MC Lars

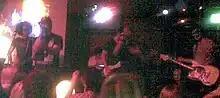
MC Lars performing with Wherewolves at Bang! Nightclub, Melbourne (May 2009)

His live shows combine laptop-driven beats with live instrumentation, visual projections, and spoken word, and he has performed solo or with full bands assembled from frequent collaborators. In May 2007, while on the UK’s third Good To Go Tour, Lars was backed by Wheatus, who learned his set and performed it live each night. He and frontman Brendan B. Brown later co-wrote several songs that appeared on "This Gigantic Robot Kills".